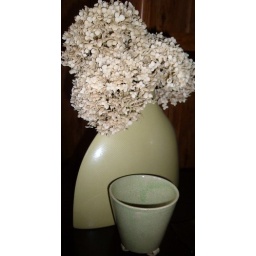
still life photo of vase, flowers and cup in evening light